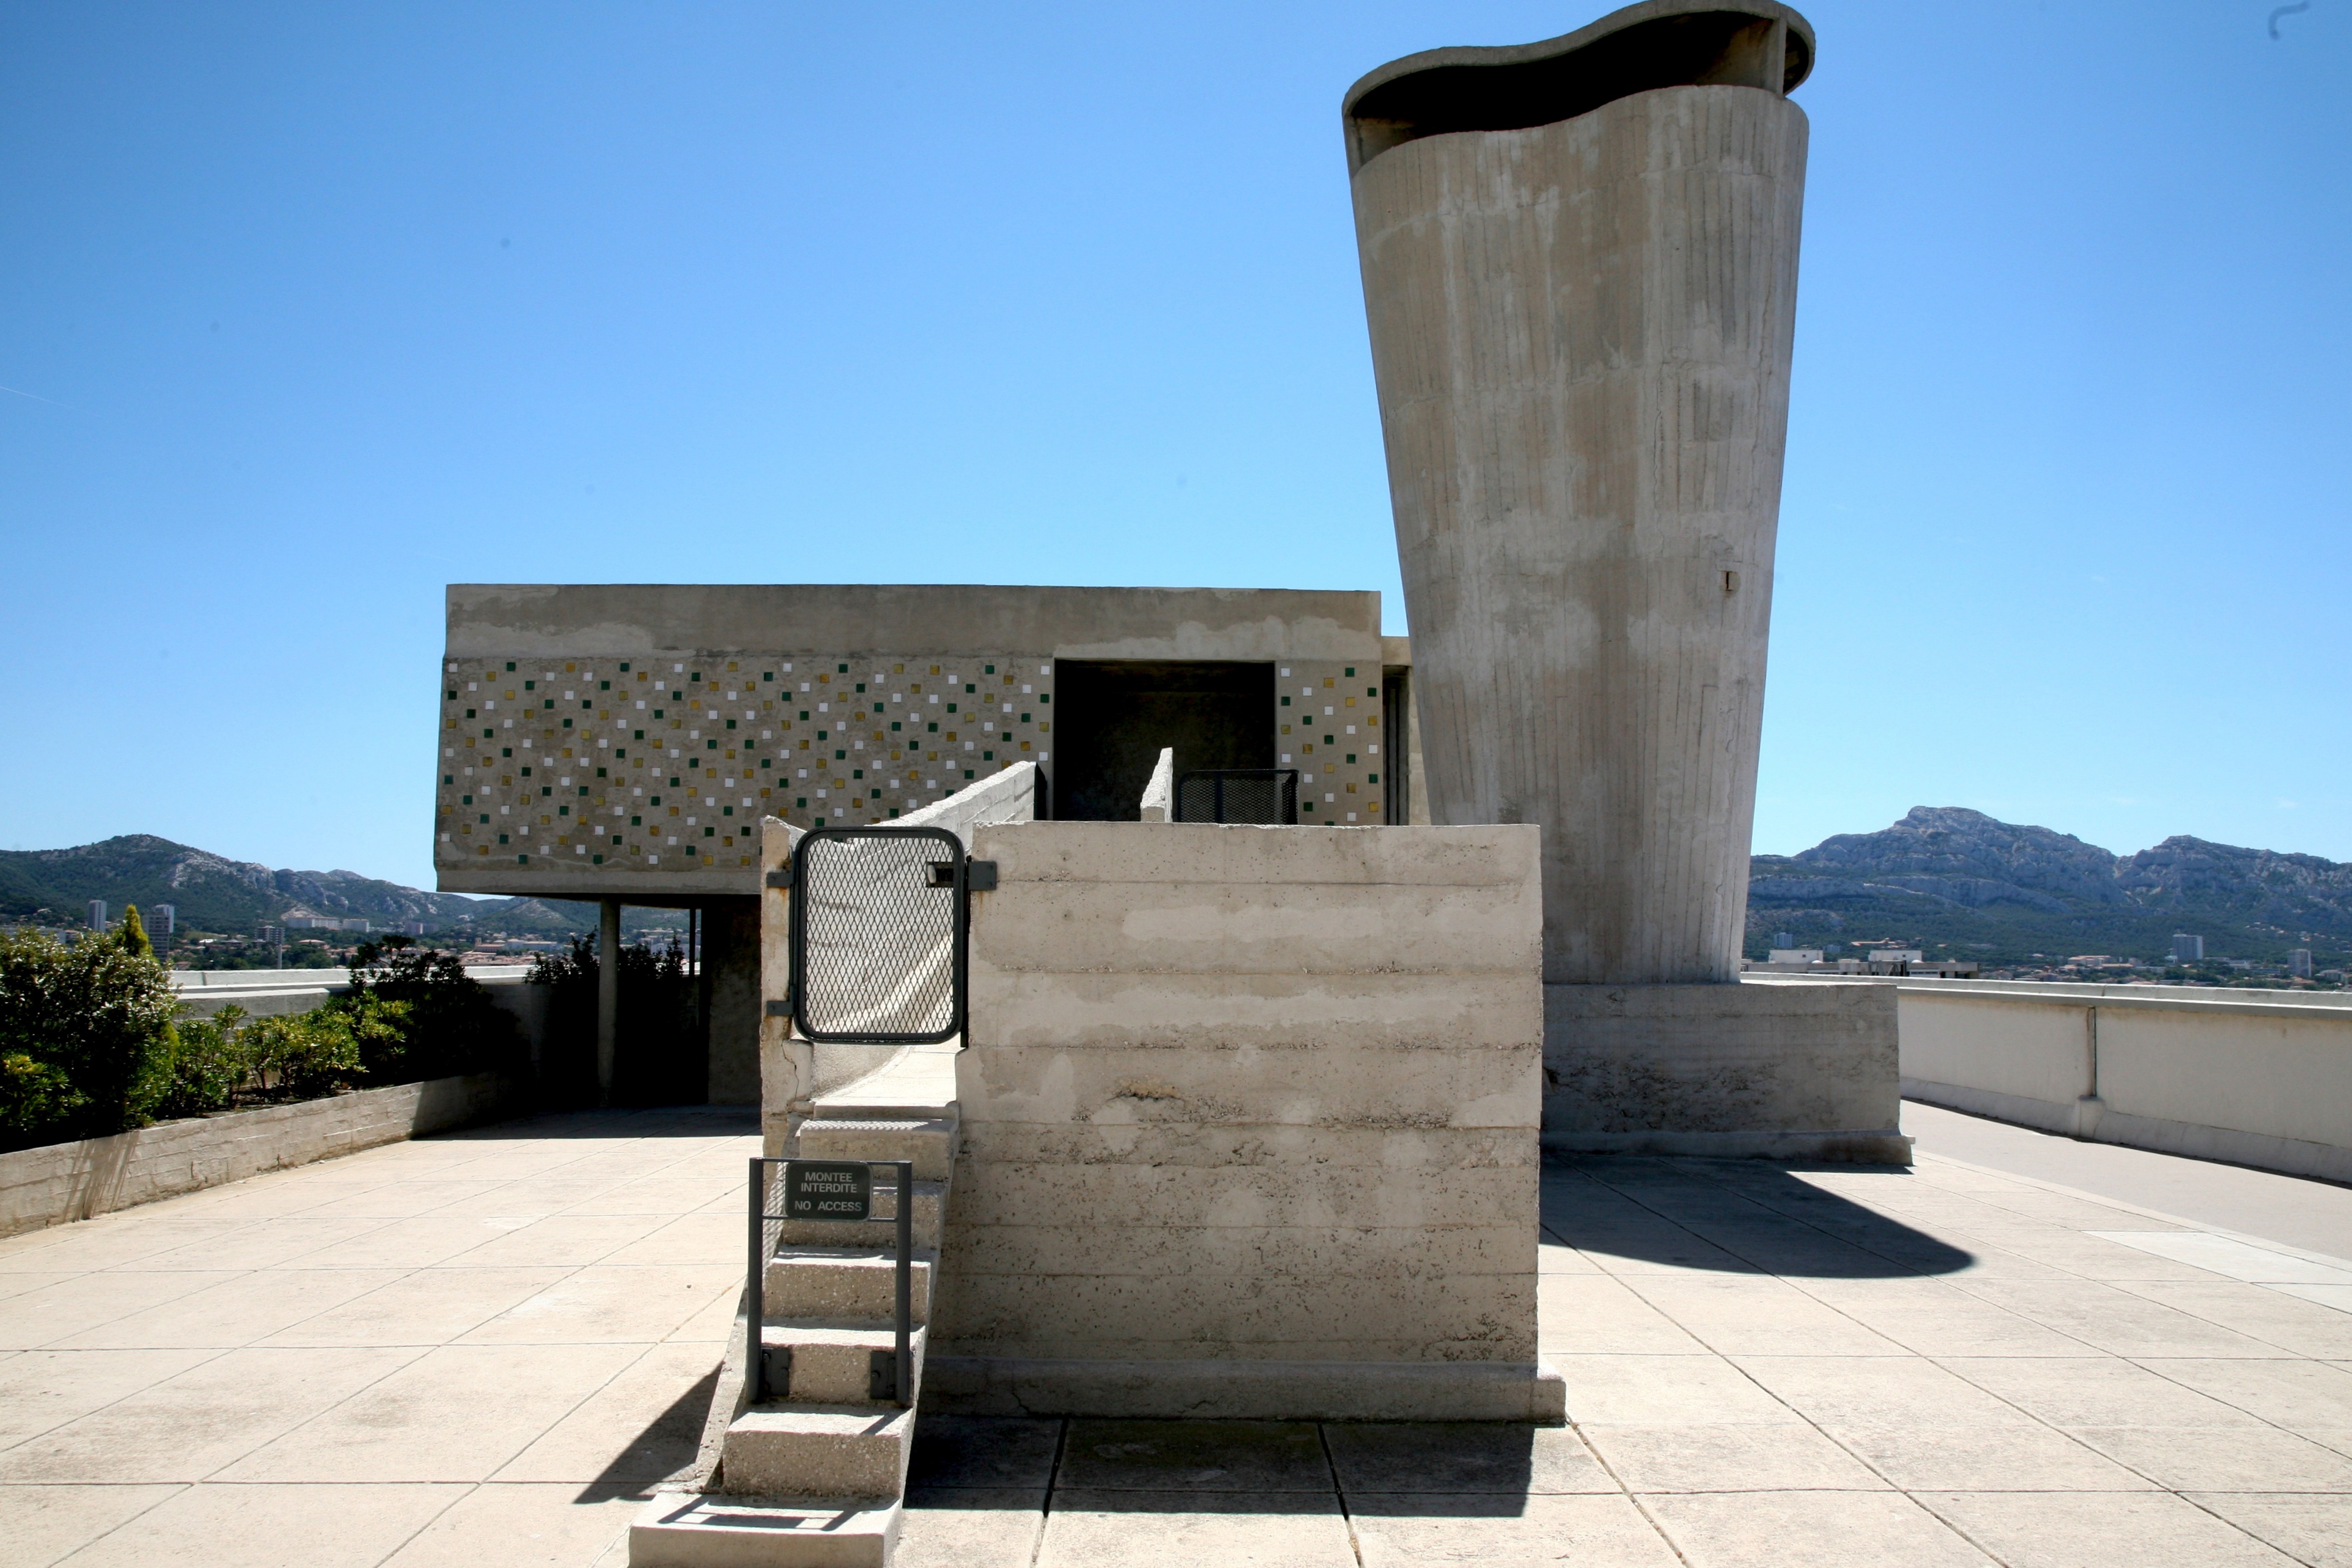
architecture, wood, building, monument, facade, professional, memorial, terrace, terrasse, batiment, cit, collectif, marseille, architektur, monolith, bouchesdurhone, marseilles, lecorbusier, radieuse, toitterrasse, cit radieuse